T.B. (Thompson Brothers)

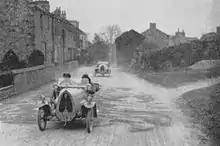
T.B. cyclecar competing in the 1920 M.C.C. London to Edinburgh Trial.

From 1920 to 1922 T.B.s competed regularly in national events, scoring 27 victories, 31 gold medals, 12 silver and 5 bronze.